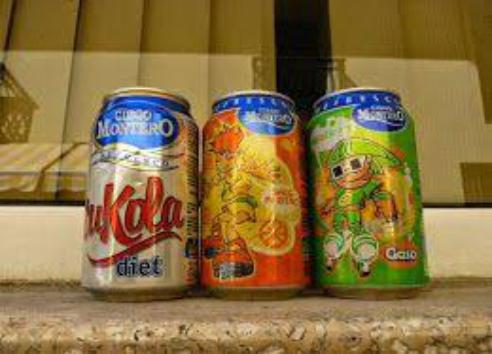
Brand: Ciego Montero
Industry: Food